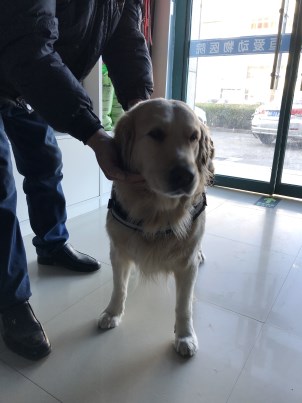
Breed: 5355-n000126-golden_retriever